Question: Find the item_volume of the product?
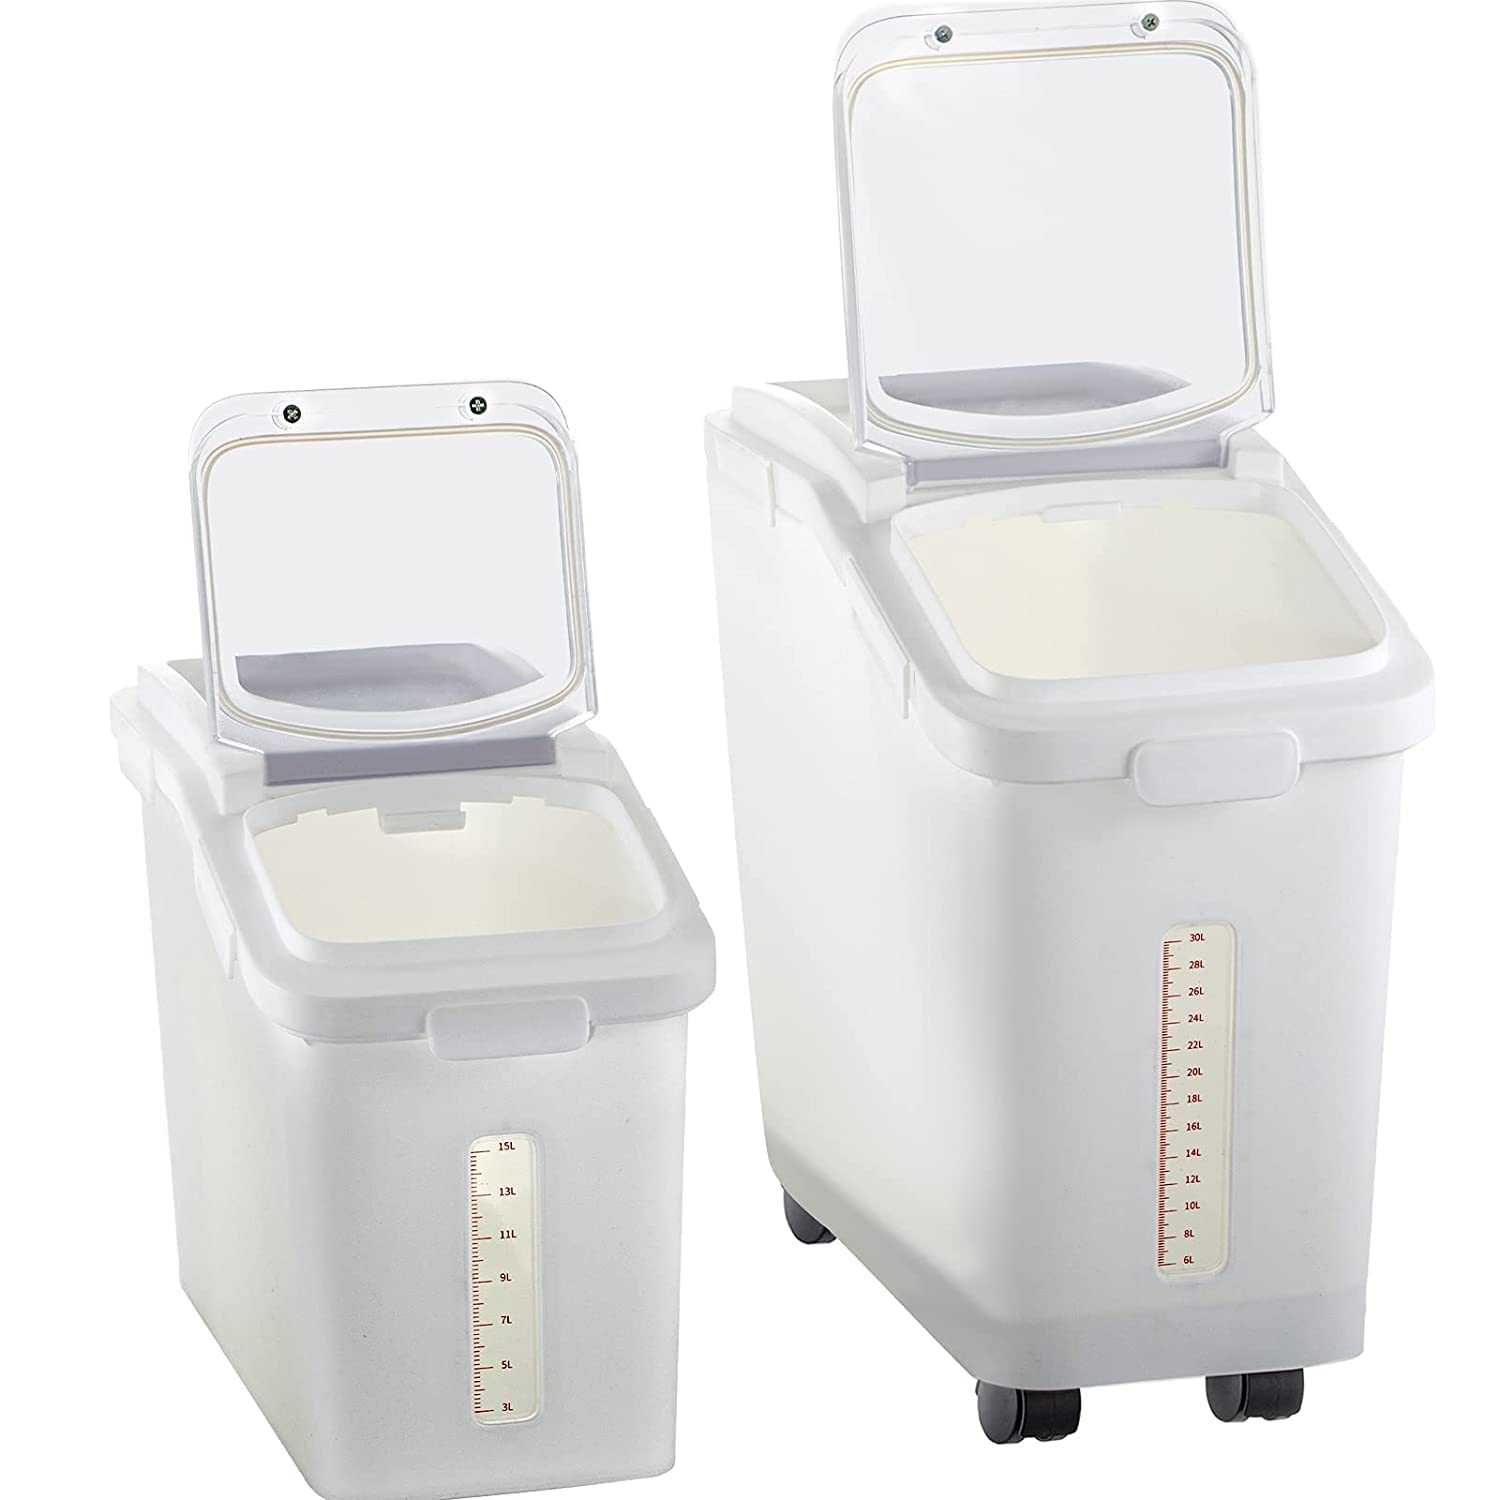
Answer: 15.0 litre